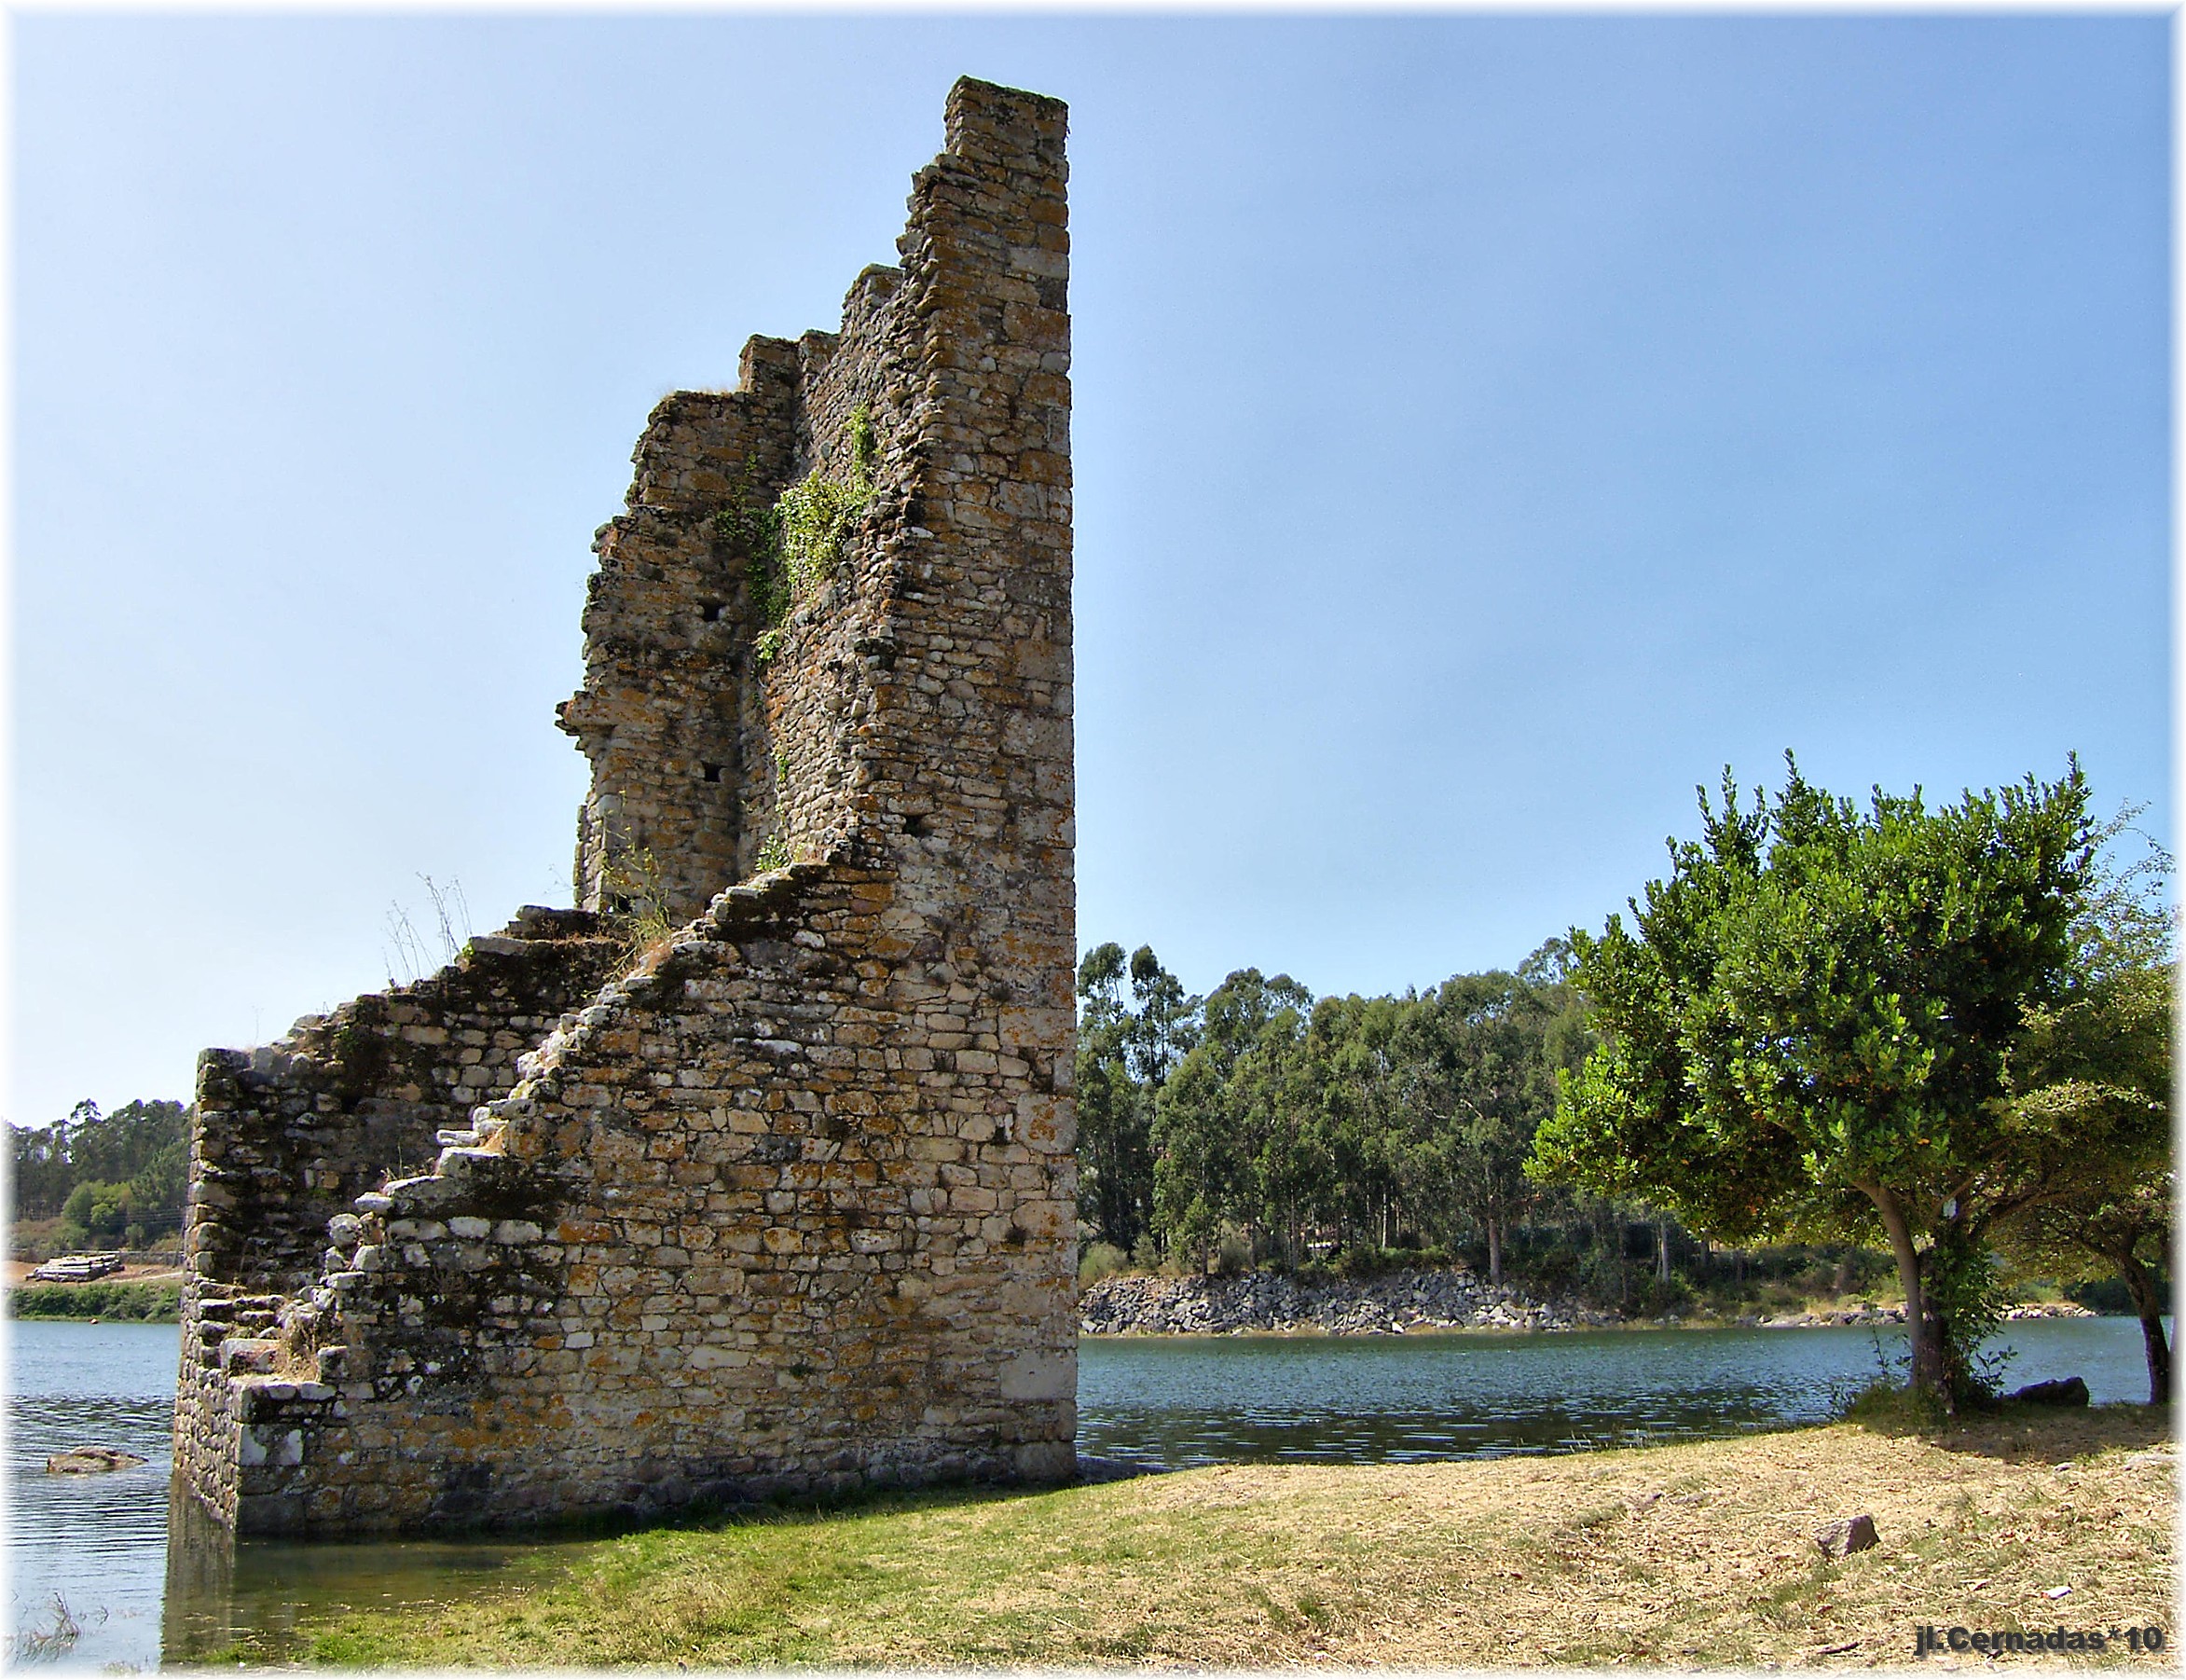
building, monument, europe, tower, castle, landmark, tourism, place of worship, spain, temple, ruins, galicia, galiza, iglesias, provinciapontevedra, castillos, torres, archaeological site, historic site